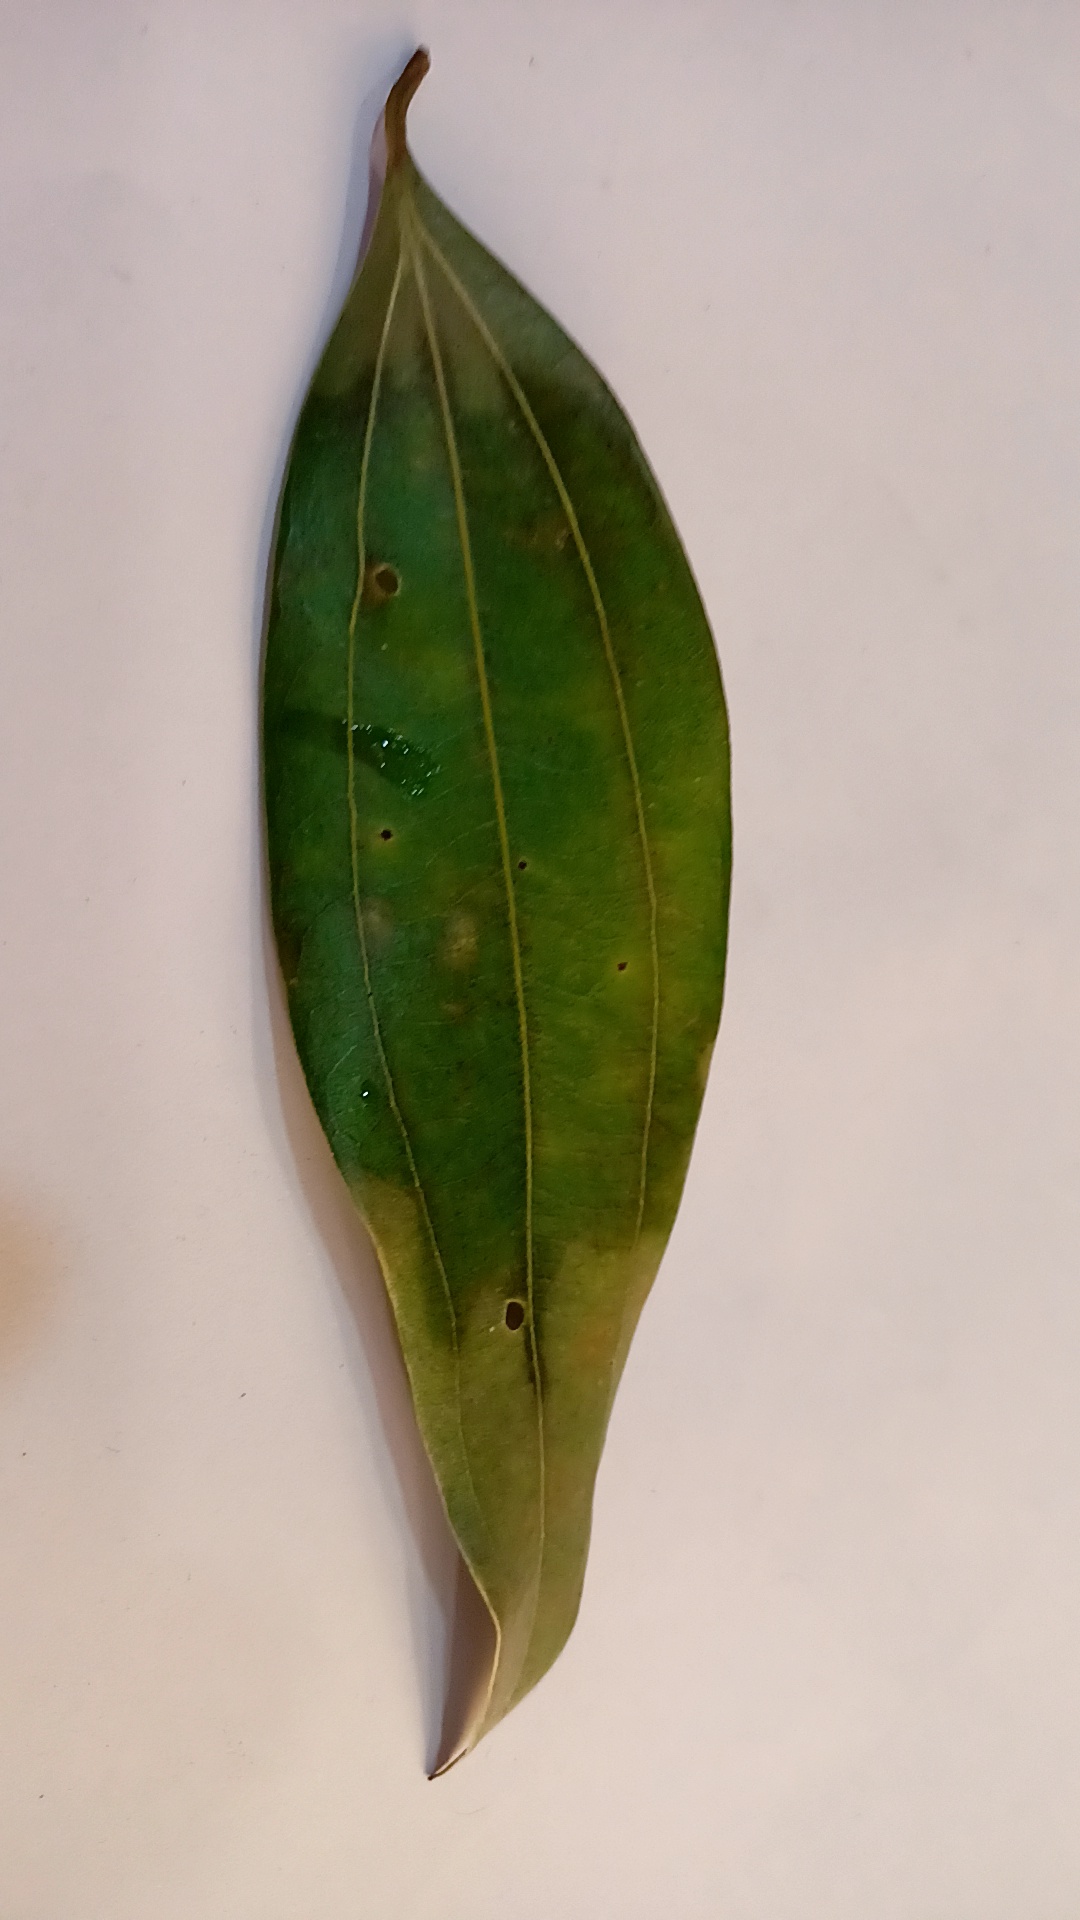
Label: Disease